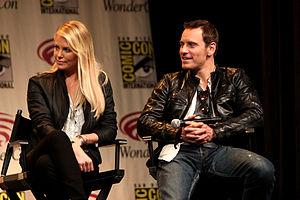
Prometheus est un film de science-fiction américano-britannique produit et réalisé par Ridley Scott, sorti en 2012. Il met en scène, dans les rôles principaux, Noomi Rapace, Michael Fassbender et Charlize Theron.